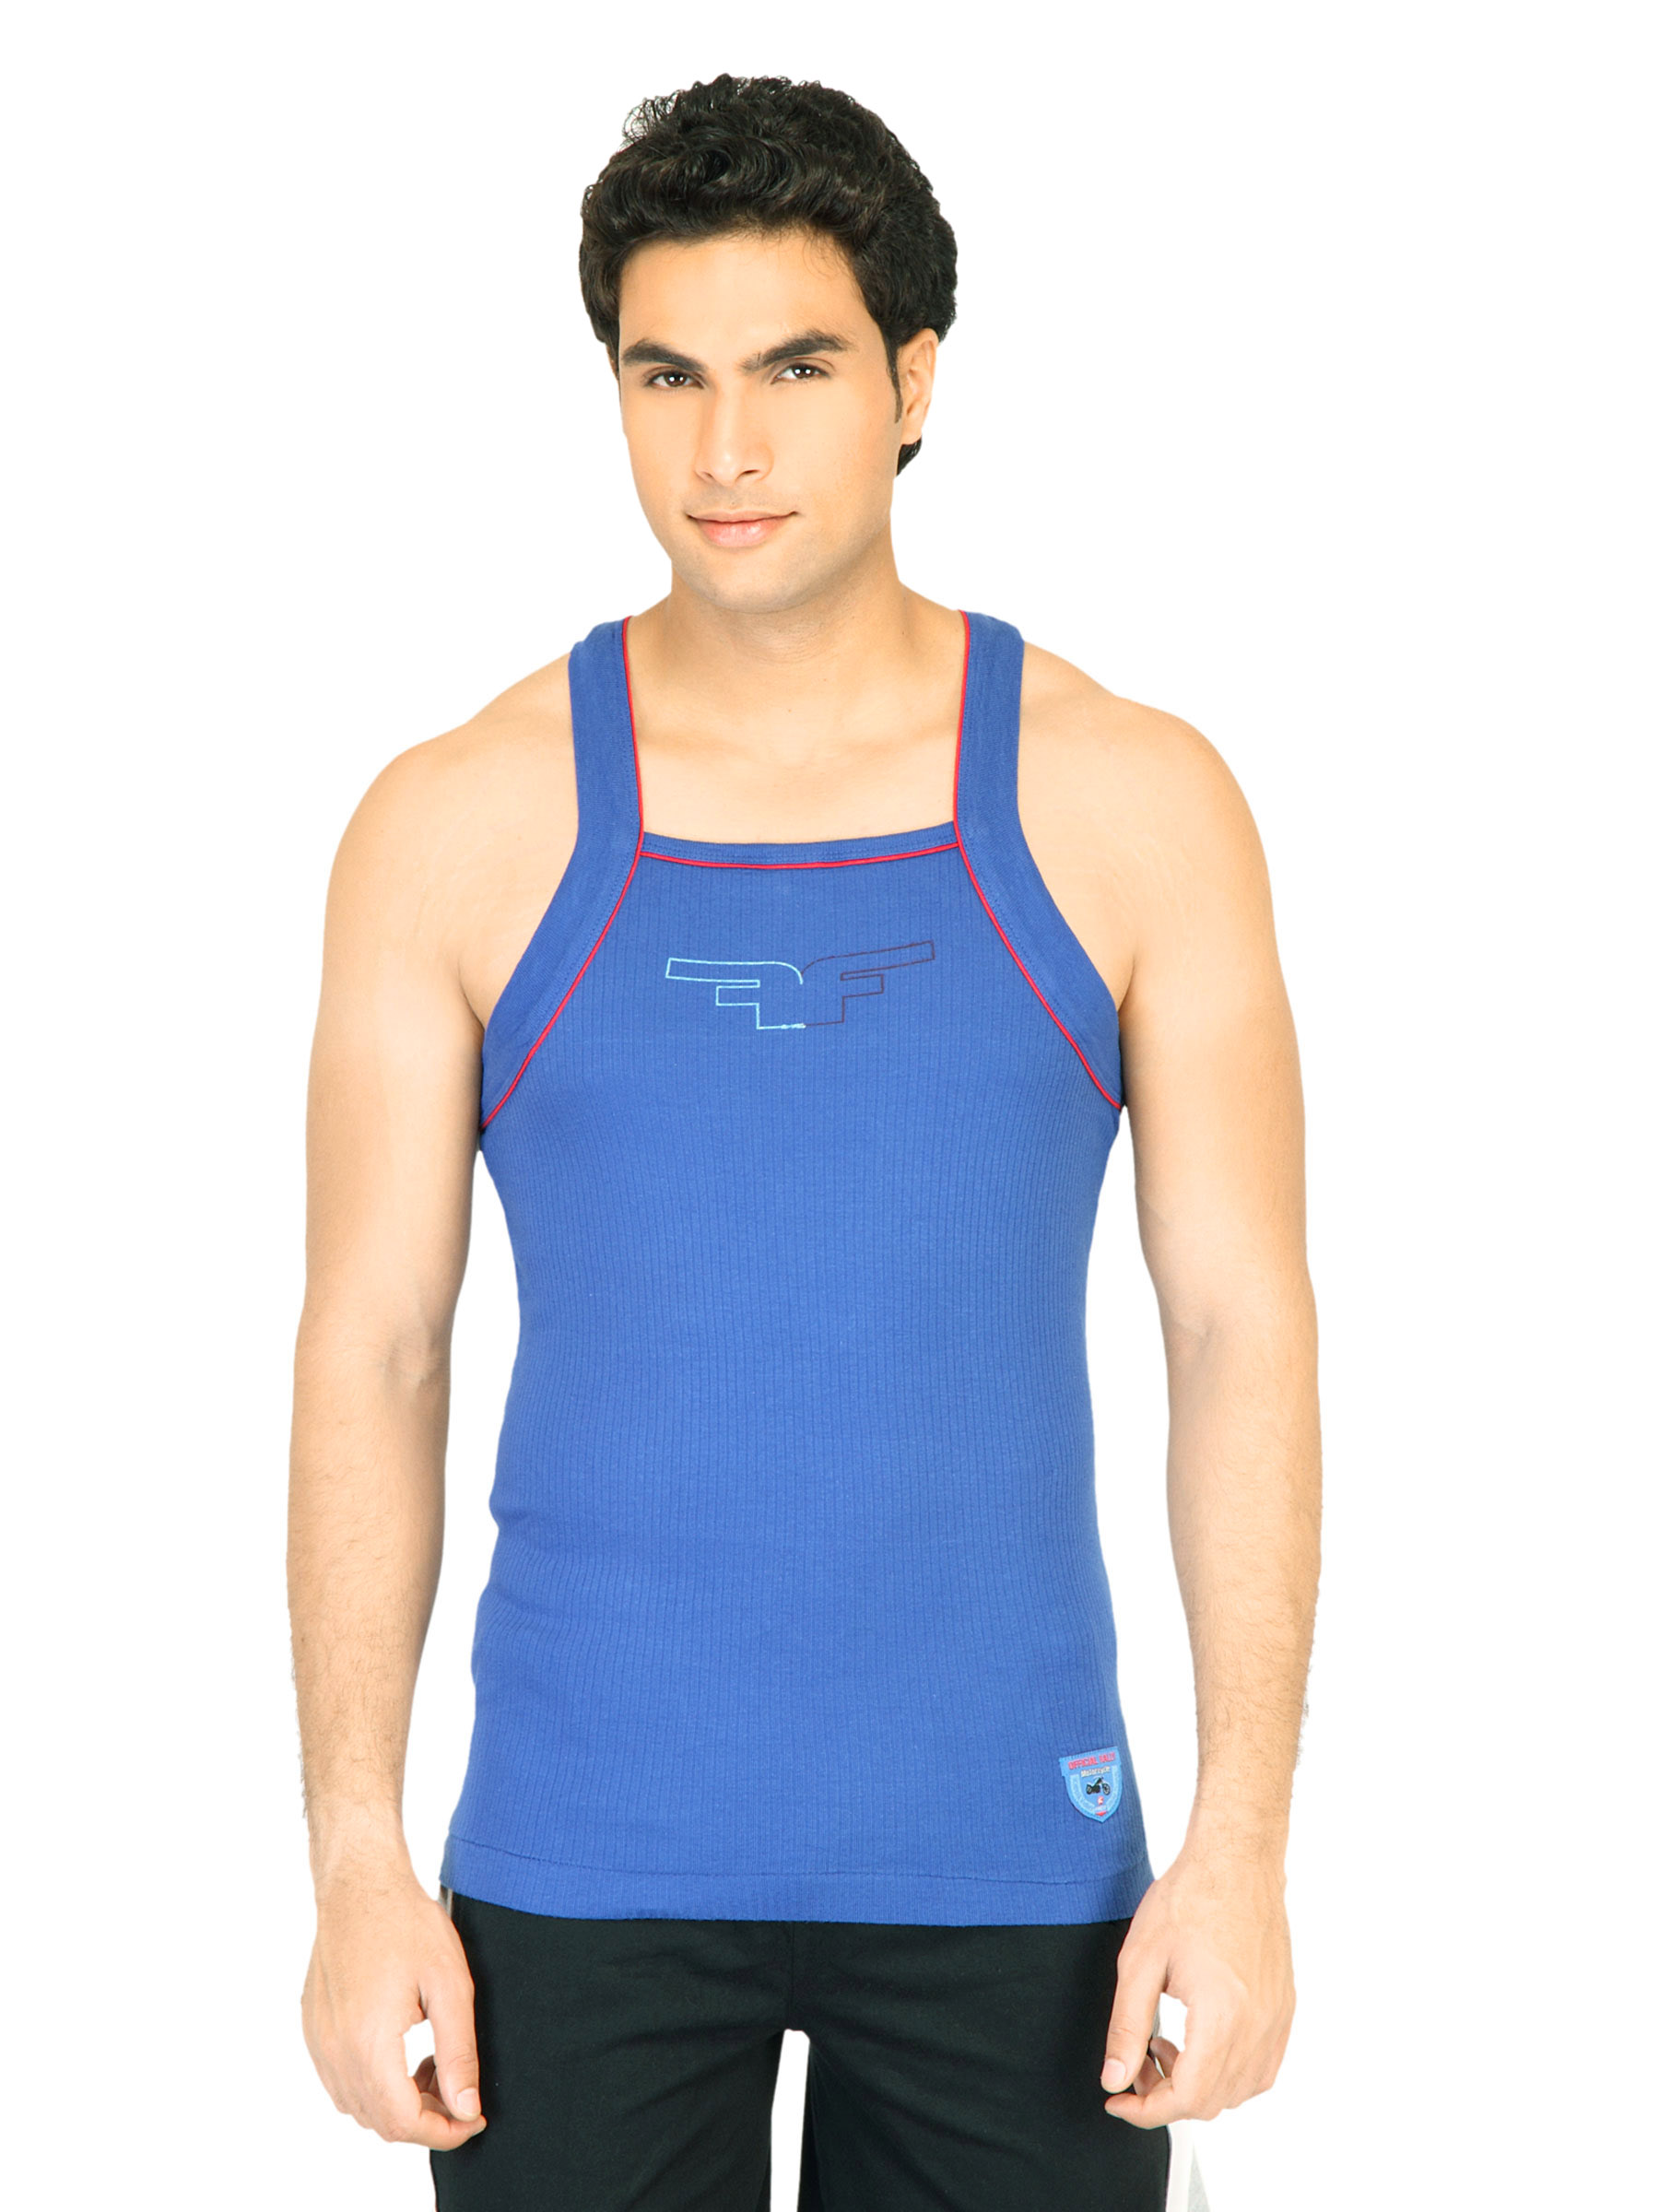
Facit Men Hunk Blue Innerwear Vest
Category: Apparel / Innerwear / Innerwear Vests
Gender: Men
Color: Blue
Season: Summer 2016
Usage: Casual